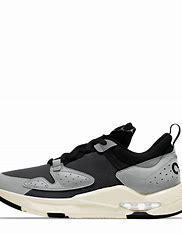
Brand: Jordan
Model: Air Cadence